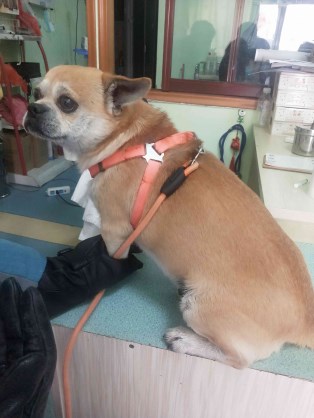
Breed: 3336-n000121-chinese_rural_dog